Chiswick Eyot

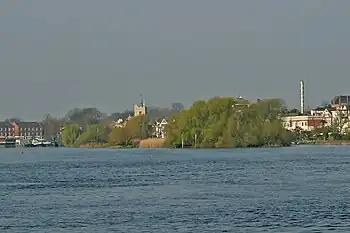
Chiswick Eyot with St Nicholas Church, buildings along Chiswick Mall and Fuller's Brewery in the background

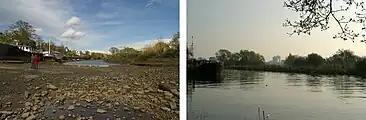
Channel between Chiswick Eyot and Chiswick Mall on the River Thames London, looking downstream at low tide "(left)" and high tide "(right)"

Chiswick Eyot is a narrow, uninhabited ait (river island) of the Thames. It is a tree- and reed-covered rise on the Tideway by Chiswick, in London, England and is overlooked by Chiswick Mall and by some of the Barnes riverside on the far bank.